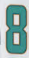
Number: 8